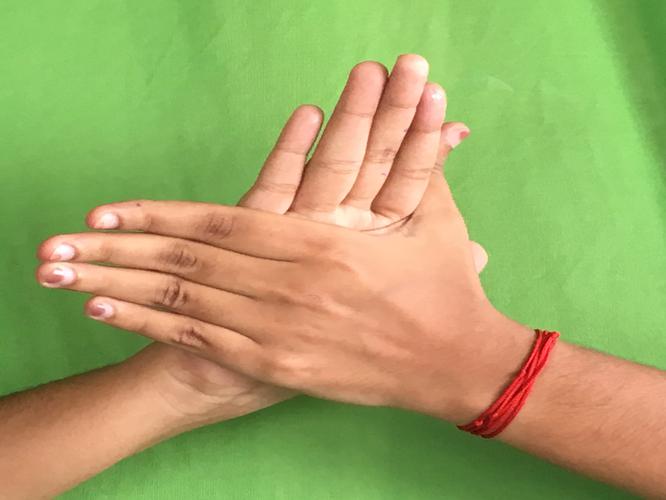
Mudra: Chakra
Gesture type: double_hand